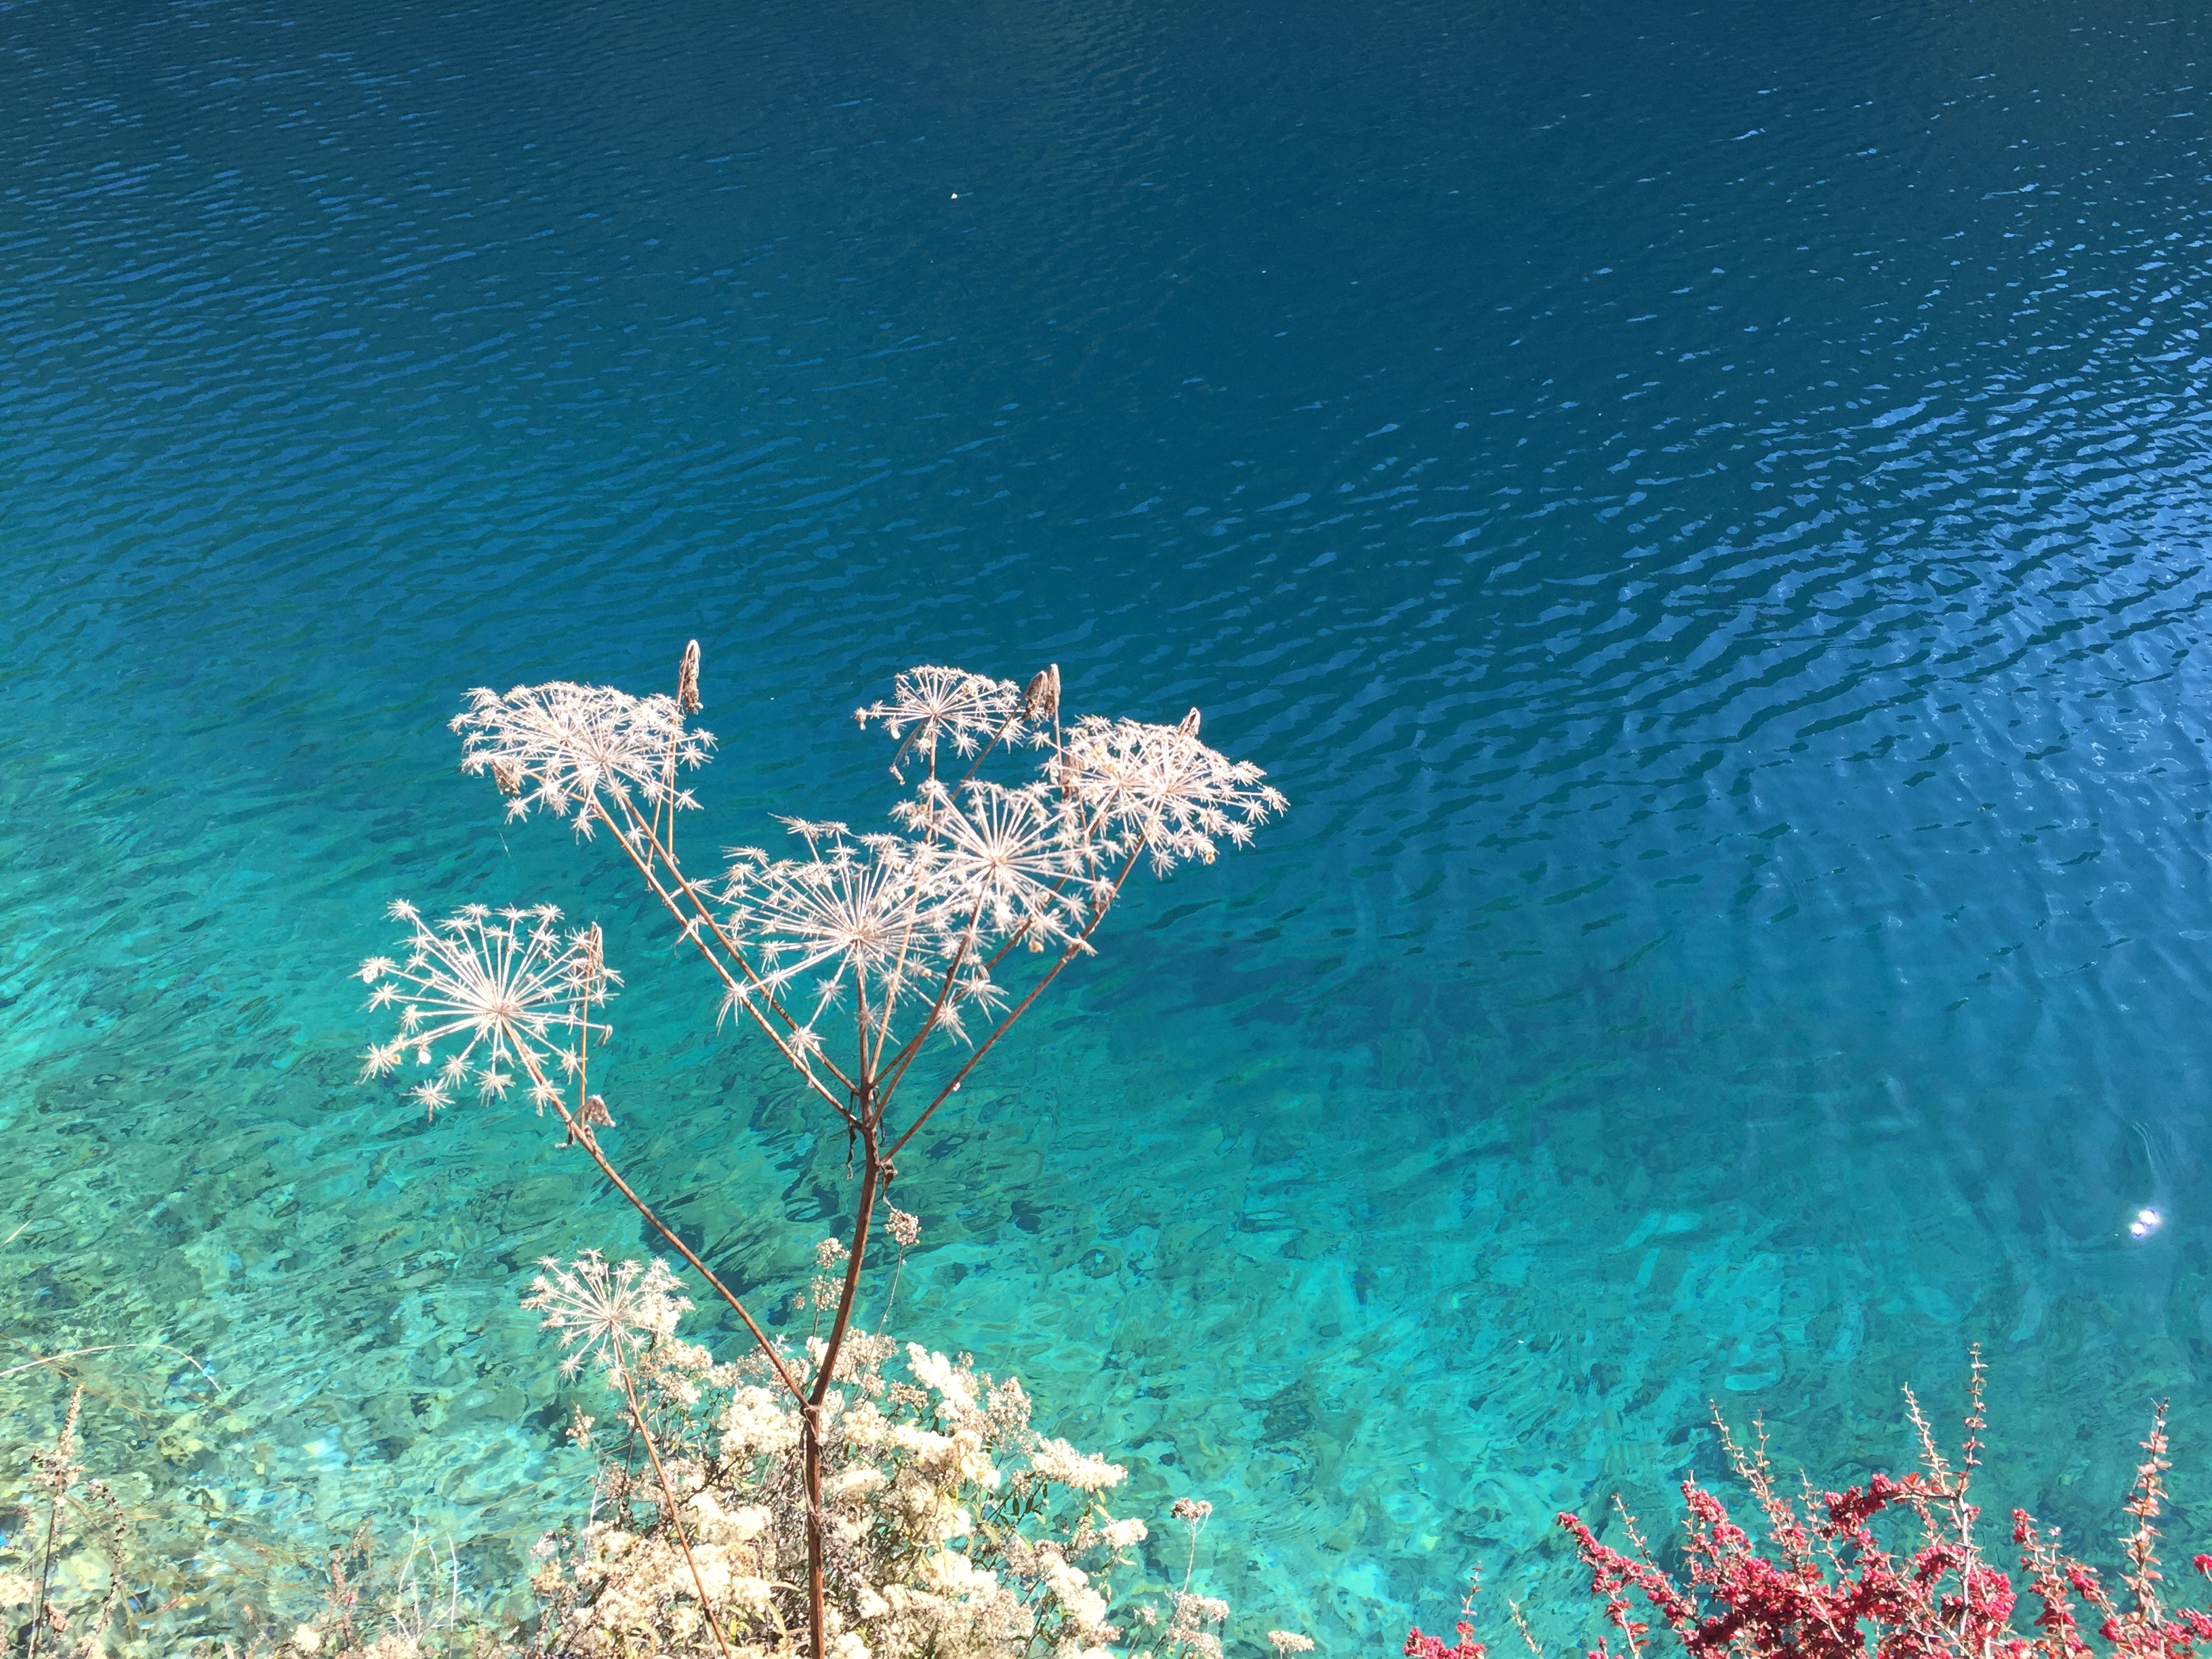
sea, water, nature, ocean, diving, underwater, herb, biology, scenery, fish, coral, coral reef, reef, china, jiuzhaigou, landform, marine biology, coral reef fish, marine invertebrates